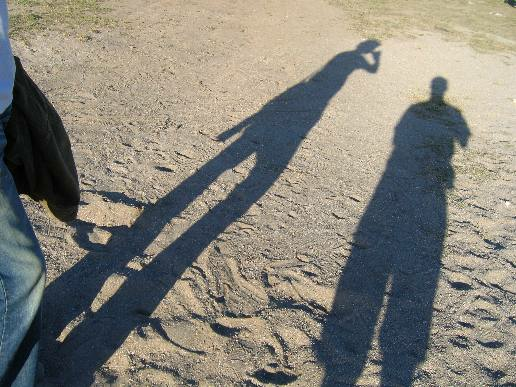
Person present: Yes